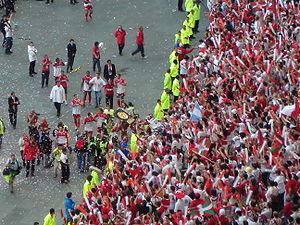
Stade de France (Saint-Denis, Seine-Saint-Denis, France) - Biarritz est champion de France 2006.
Le bouclier de Brennus est la récompense décernée à l’équipe victorieuse du championnat de France de rugby à XV, le Top 14.
Le rugby à XV, aussi appelé rugby union dans les pays anglophones, qui se joue par équipes de quinze joueurs sur le terrain avec des remplaçants, est la variante la plus pratiquée du rugby, famille de sports collectifs, dont les spécificités sont les mêlées et les touches, mettant aux prises deux équipes qui se disputent un ballon ovale, joué à la main et au pied.
Le Biarritz olympique Pays basque est un club de rugby à XV français basé à Biarritz.
Marcel Martin, né le 9 septembre 1933 à Agen et mort le 22 mai 2017 à Bayonne, est un dirigeant français de rugby à XV.